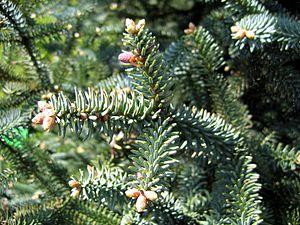
Glauque, du grec γλαυκός [glaukós] par l'intermédiaire du latin glaucus, désigne une couleur claire qui fait partie du champ chromatique des verts grisés.